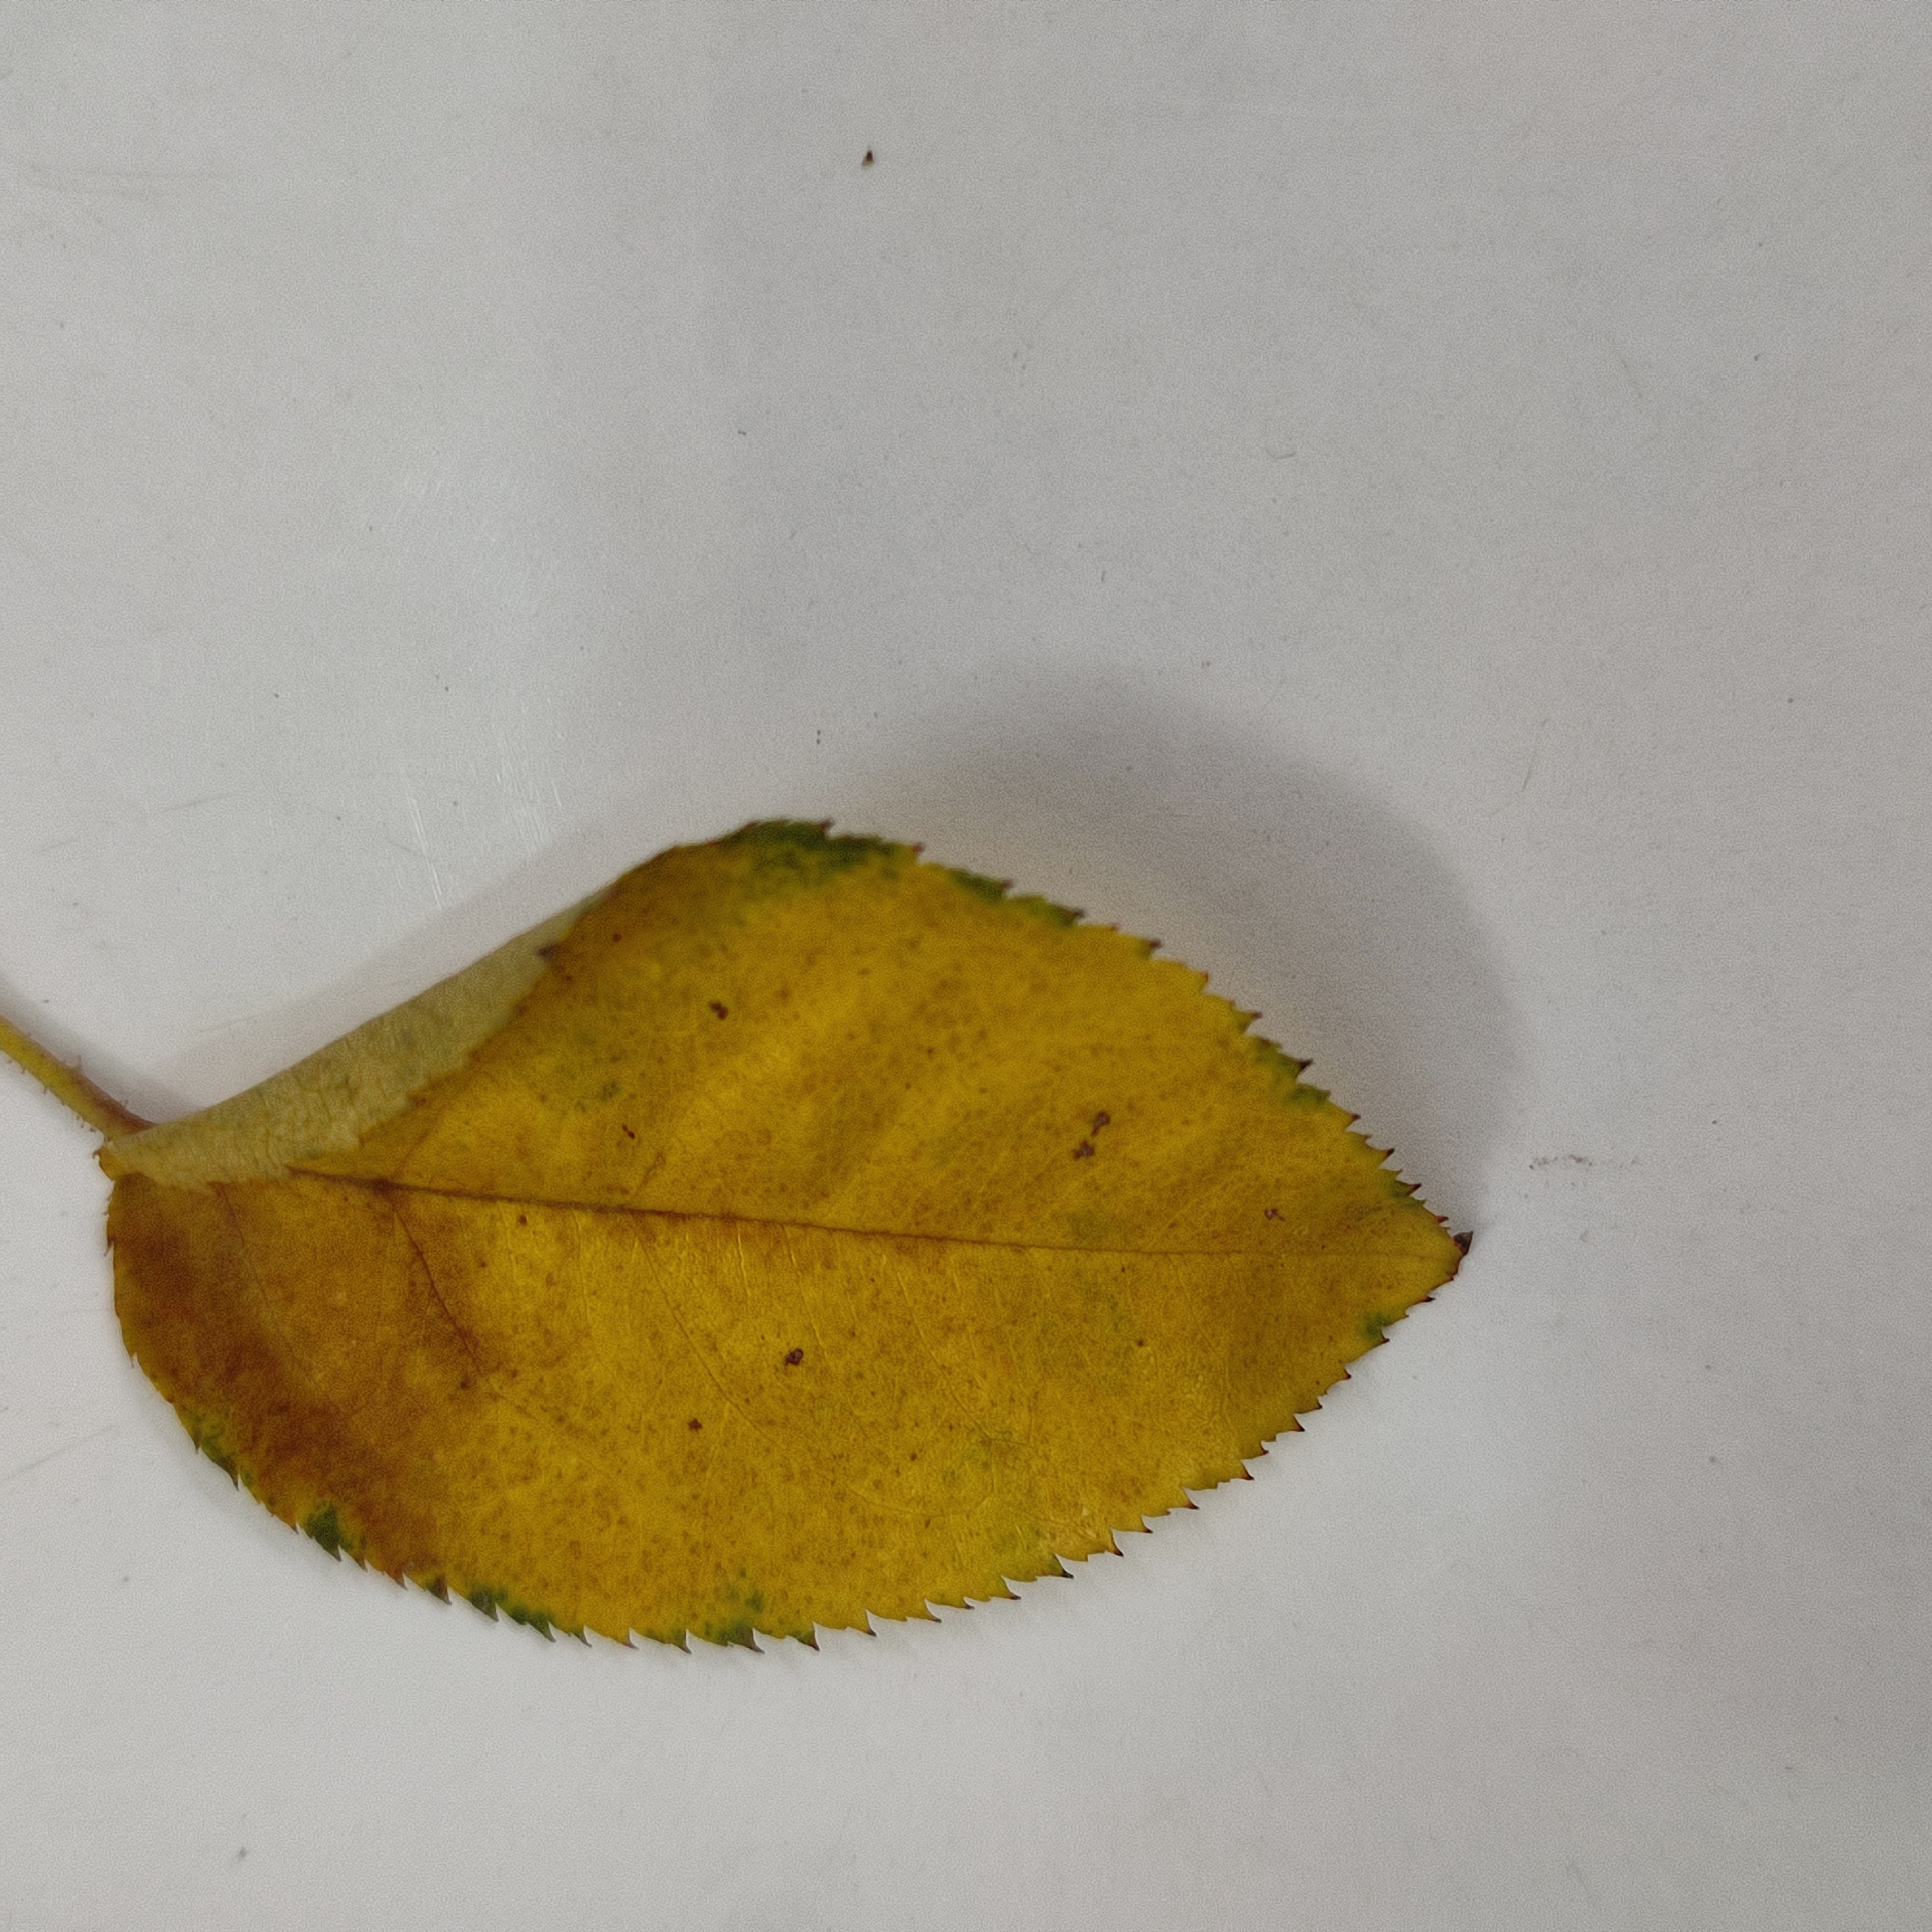
Label: Yellow Mosaic Virus